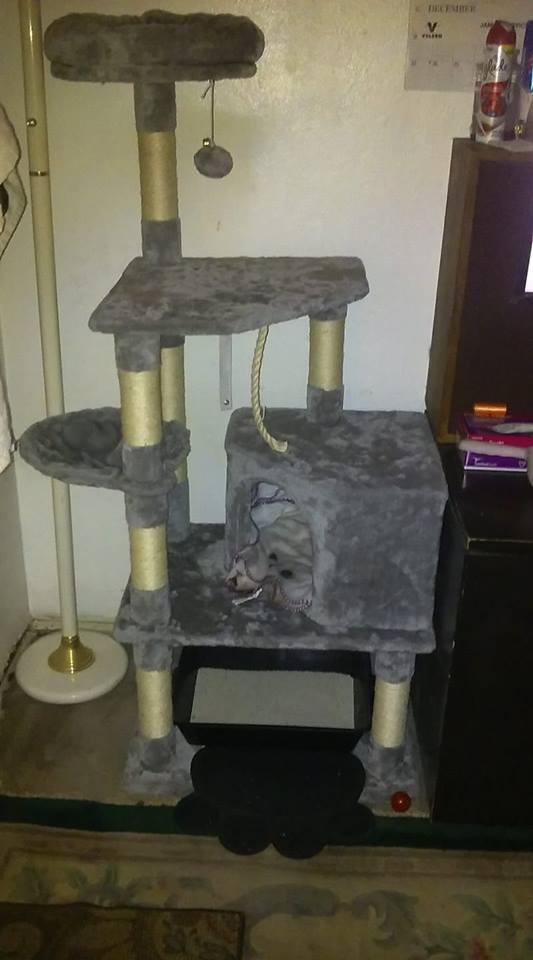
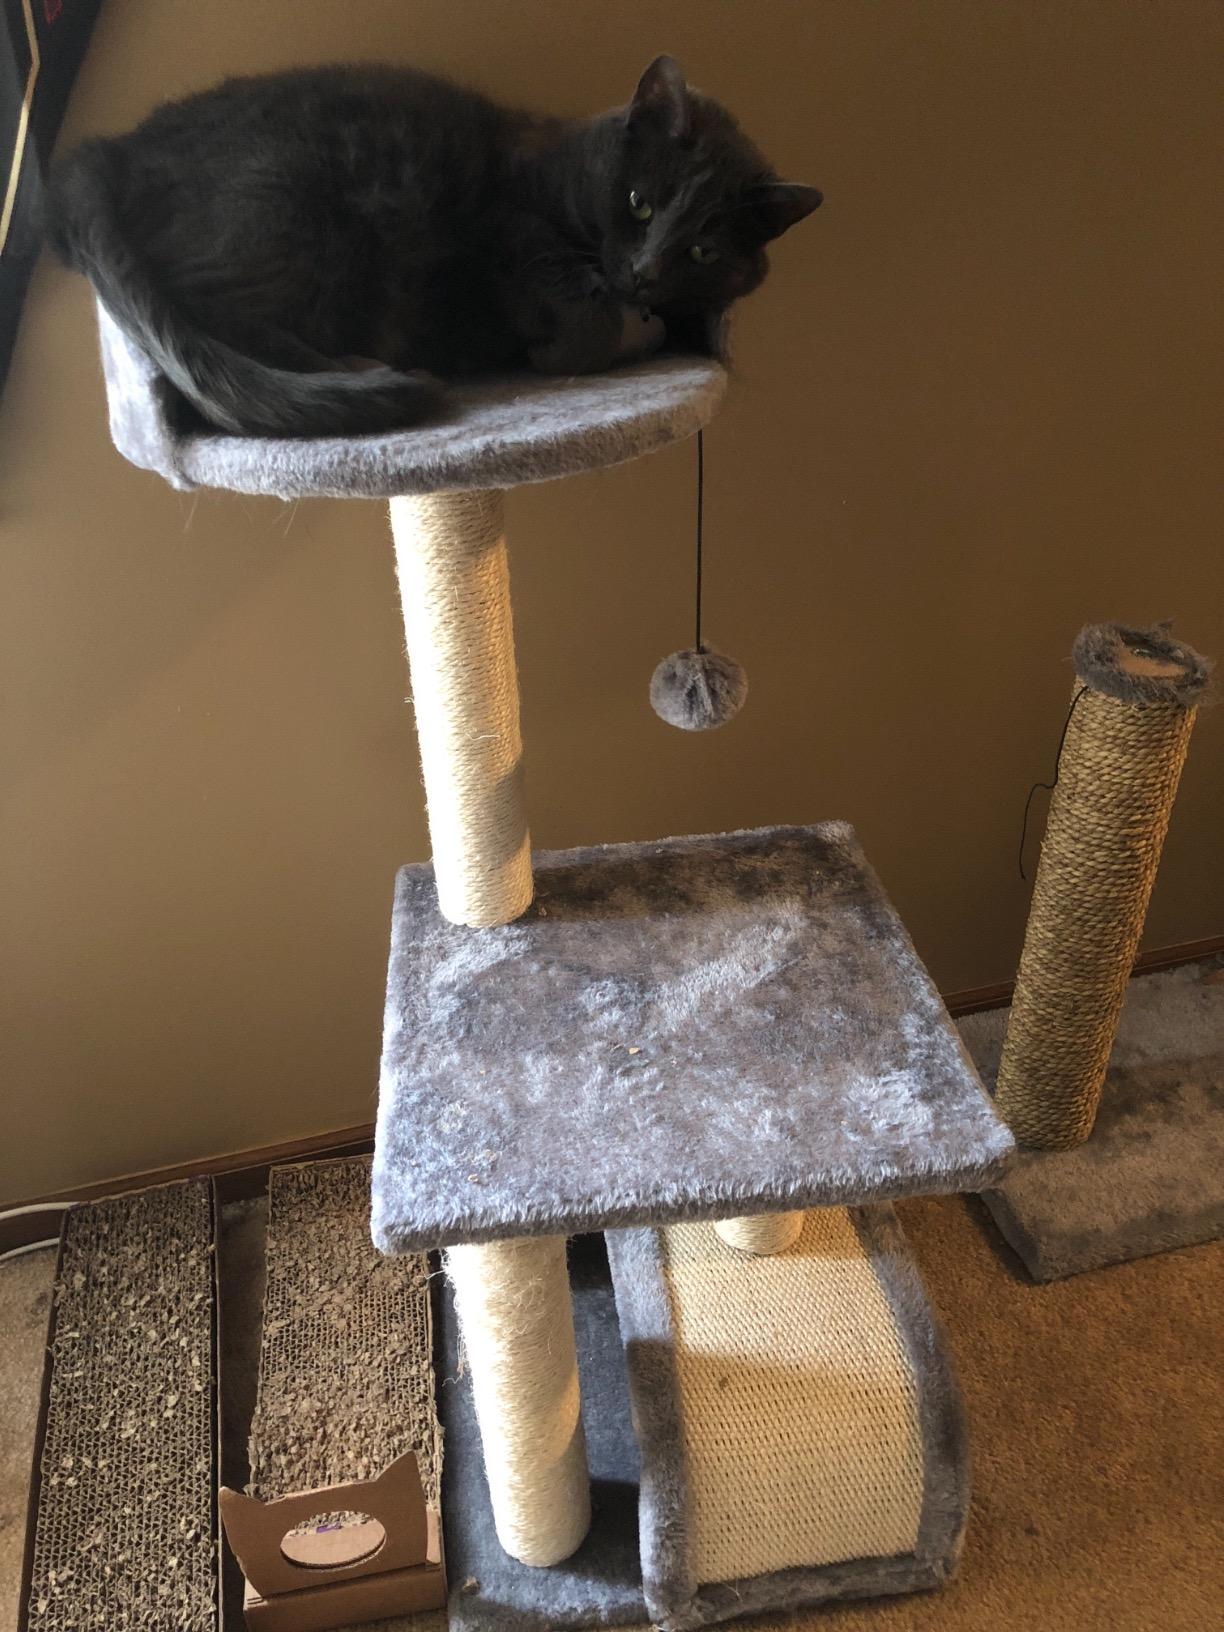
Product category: items_cat tree
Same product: no